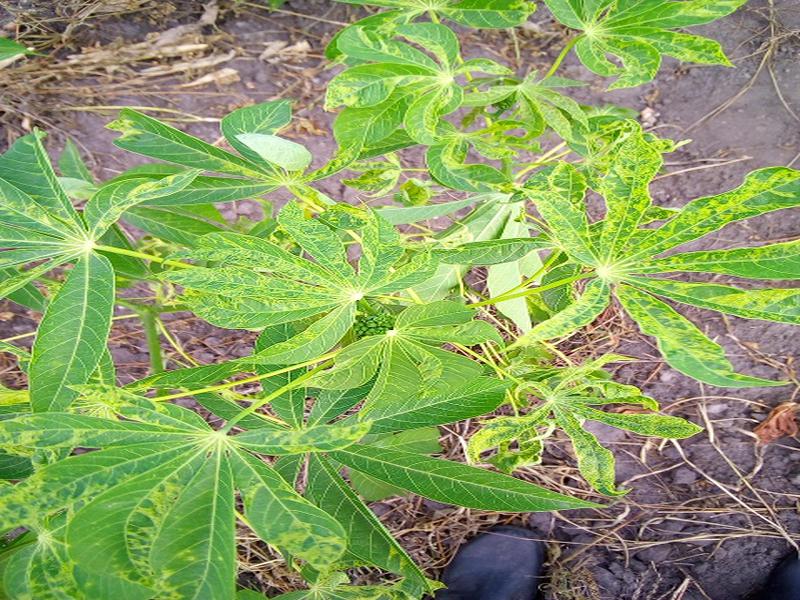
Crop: cassava
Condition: mosaic_disease